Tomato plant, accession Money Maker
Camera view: tilt-top (135 deg); turntable rotation: 90 degrees
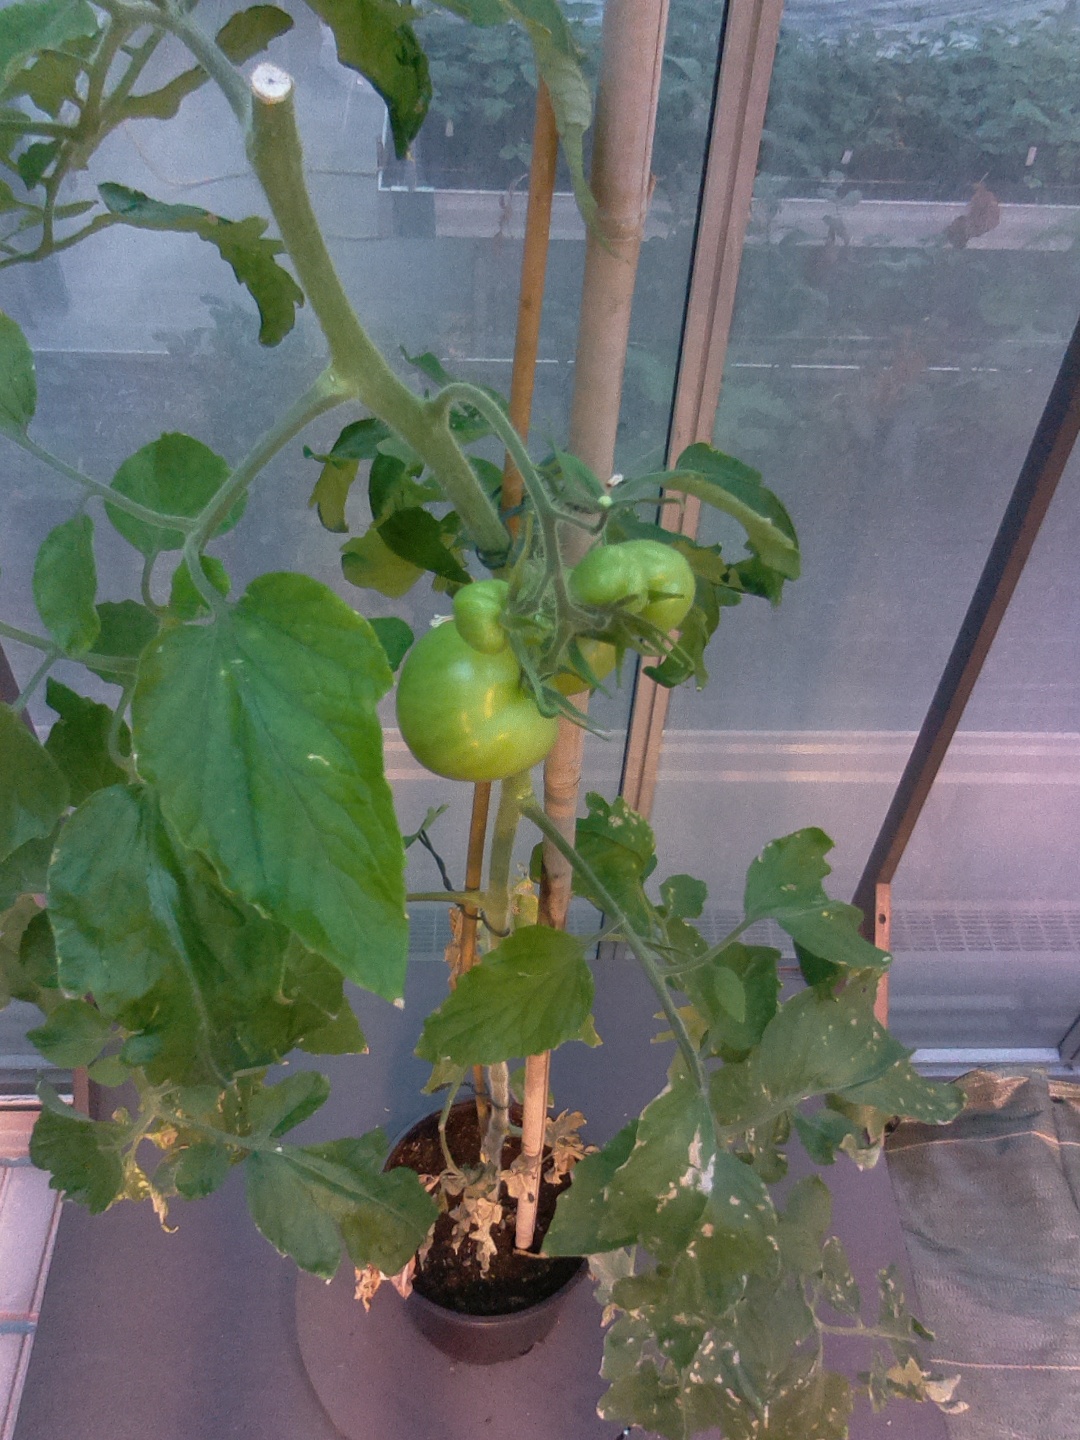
BBCH growth stage 74: 40%-50% of final fruit size